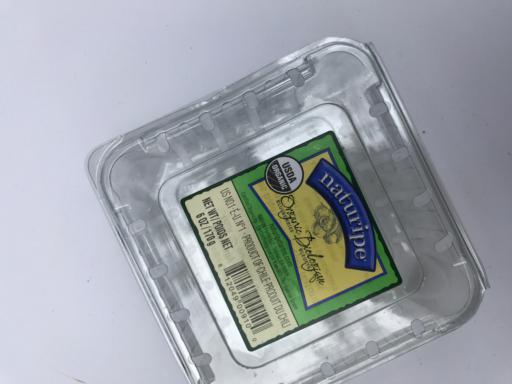
Label: plastic